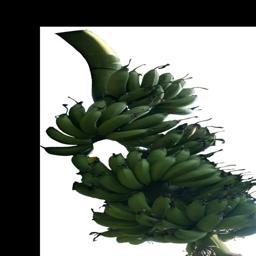
Label: MALBHOG FRUIT